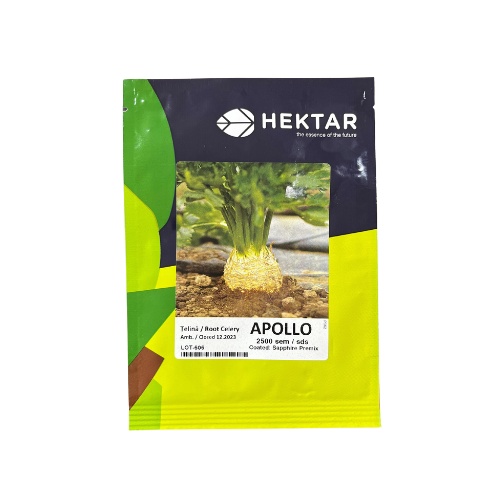
Telina Apollo 2500 seminte
PLANTĂ · semitimpurie · foarte productivă · foliaj cu vigoare mare · rădăcină groasă de formă sferică, cu suprafața netedă · rezistențe la fuzarioză și virusul țelinei IR: Fo, CeMV · greutatea medie de 450-500 g · calitatea rădăcinilor este excepțională · pulpă de culoare albă · conținut ridicat de substanță activă · se recomandă pentru consum în stare proaspătă și păstrare
Brand: Hektar
Category: Food, Beverages & Tobacco > Food Items > Fruits & Vegetables > Fresh & Frozen Vegetables > Celery Roots